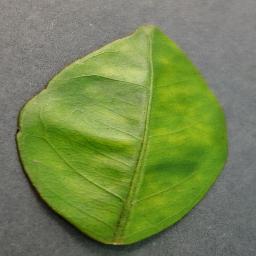
Label: Orange___Haunglongbing_(Citrus_greening)